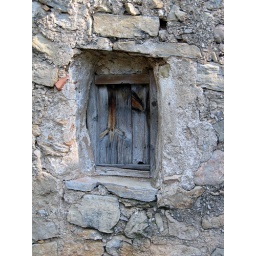
a neat little window in an old house in the country